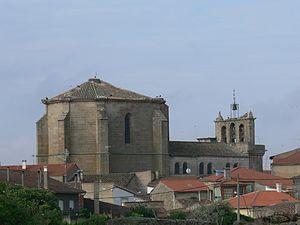
Villavieja de Yeltes est une commune de la province de Salamanque dans la communauté autonome de Castille-et-León en Espagne.